Roh Moo-hyun

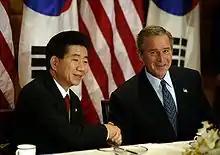
President Roh and Bush in October 2003

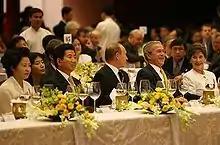
Roh Moo-hyun and Kwon Yang-sook at the 2006 APEC gala dinner with President Vladimir Putin of Russia (centre) and George W. Bush and his wife Laura Bush (right)

Roh was perceived as an anti-American before the presidential race, which was not a handicap during the presidential campaign. Public antipathy to the United States was prevalent in 2002, particularly evoked by the Yangju highway incident, where two South Korean middle school girls were crushed to death by a U.S. Army armored bridge-laying vehicle. The American soldiers involved were tried by a U.S. Army court martial, but the Roh administration continued to demand a South Korean trial, although the incident occurred 'on duty' (as part of a convoy) and thus was an American responsibility under the Status of Forces Agreement between the United States and South Korea.